Michael Shank

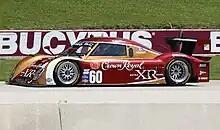
Michael Shank Racing 2011 Rolex Sports Car

As an owner of Meyer Shank Racing, he was car owner for Sam Hornish Jr. when he won the 1999 Formula Atlantic series Rookie of the Year title. In 2006, his car, driven by Justin Wilson, A. J. Allmendinger, Oswaldo Negri and Mark Patterson, finished in 2nd position overall and in the Daytona Prototype class in the Rolex 24 Hours of Daytona. Shank has been twice named Formula Atlantic Team Owner of the Year.